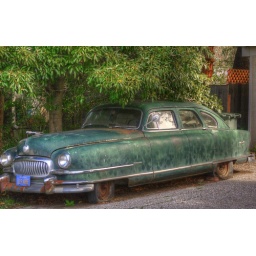
roomy vintage car with flat tire near my house - in a Prius neighborhood.